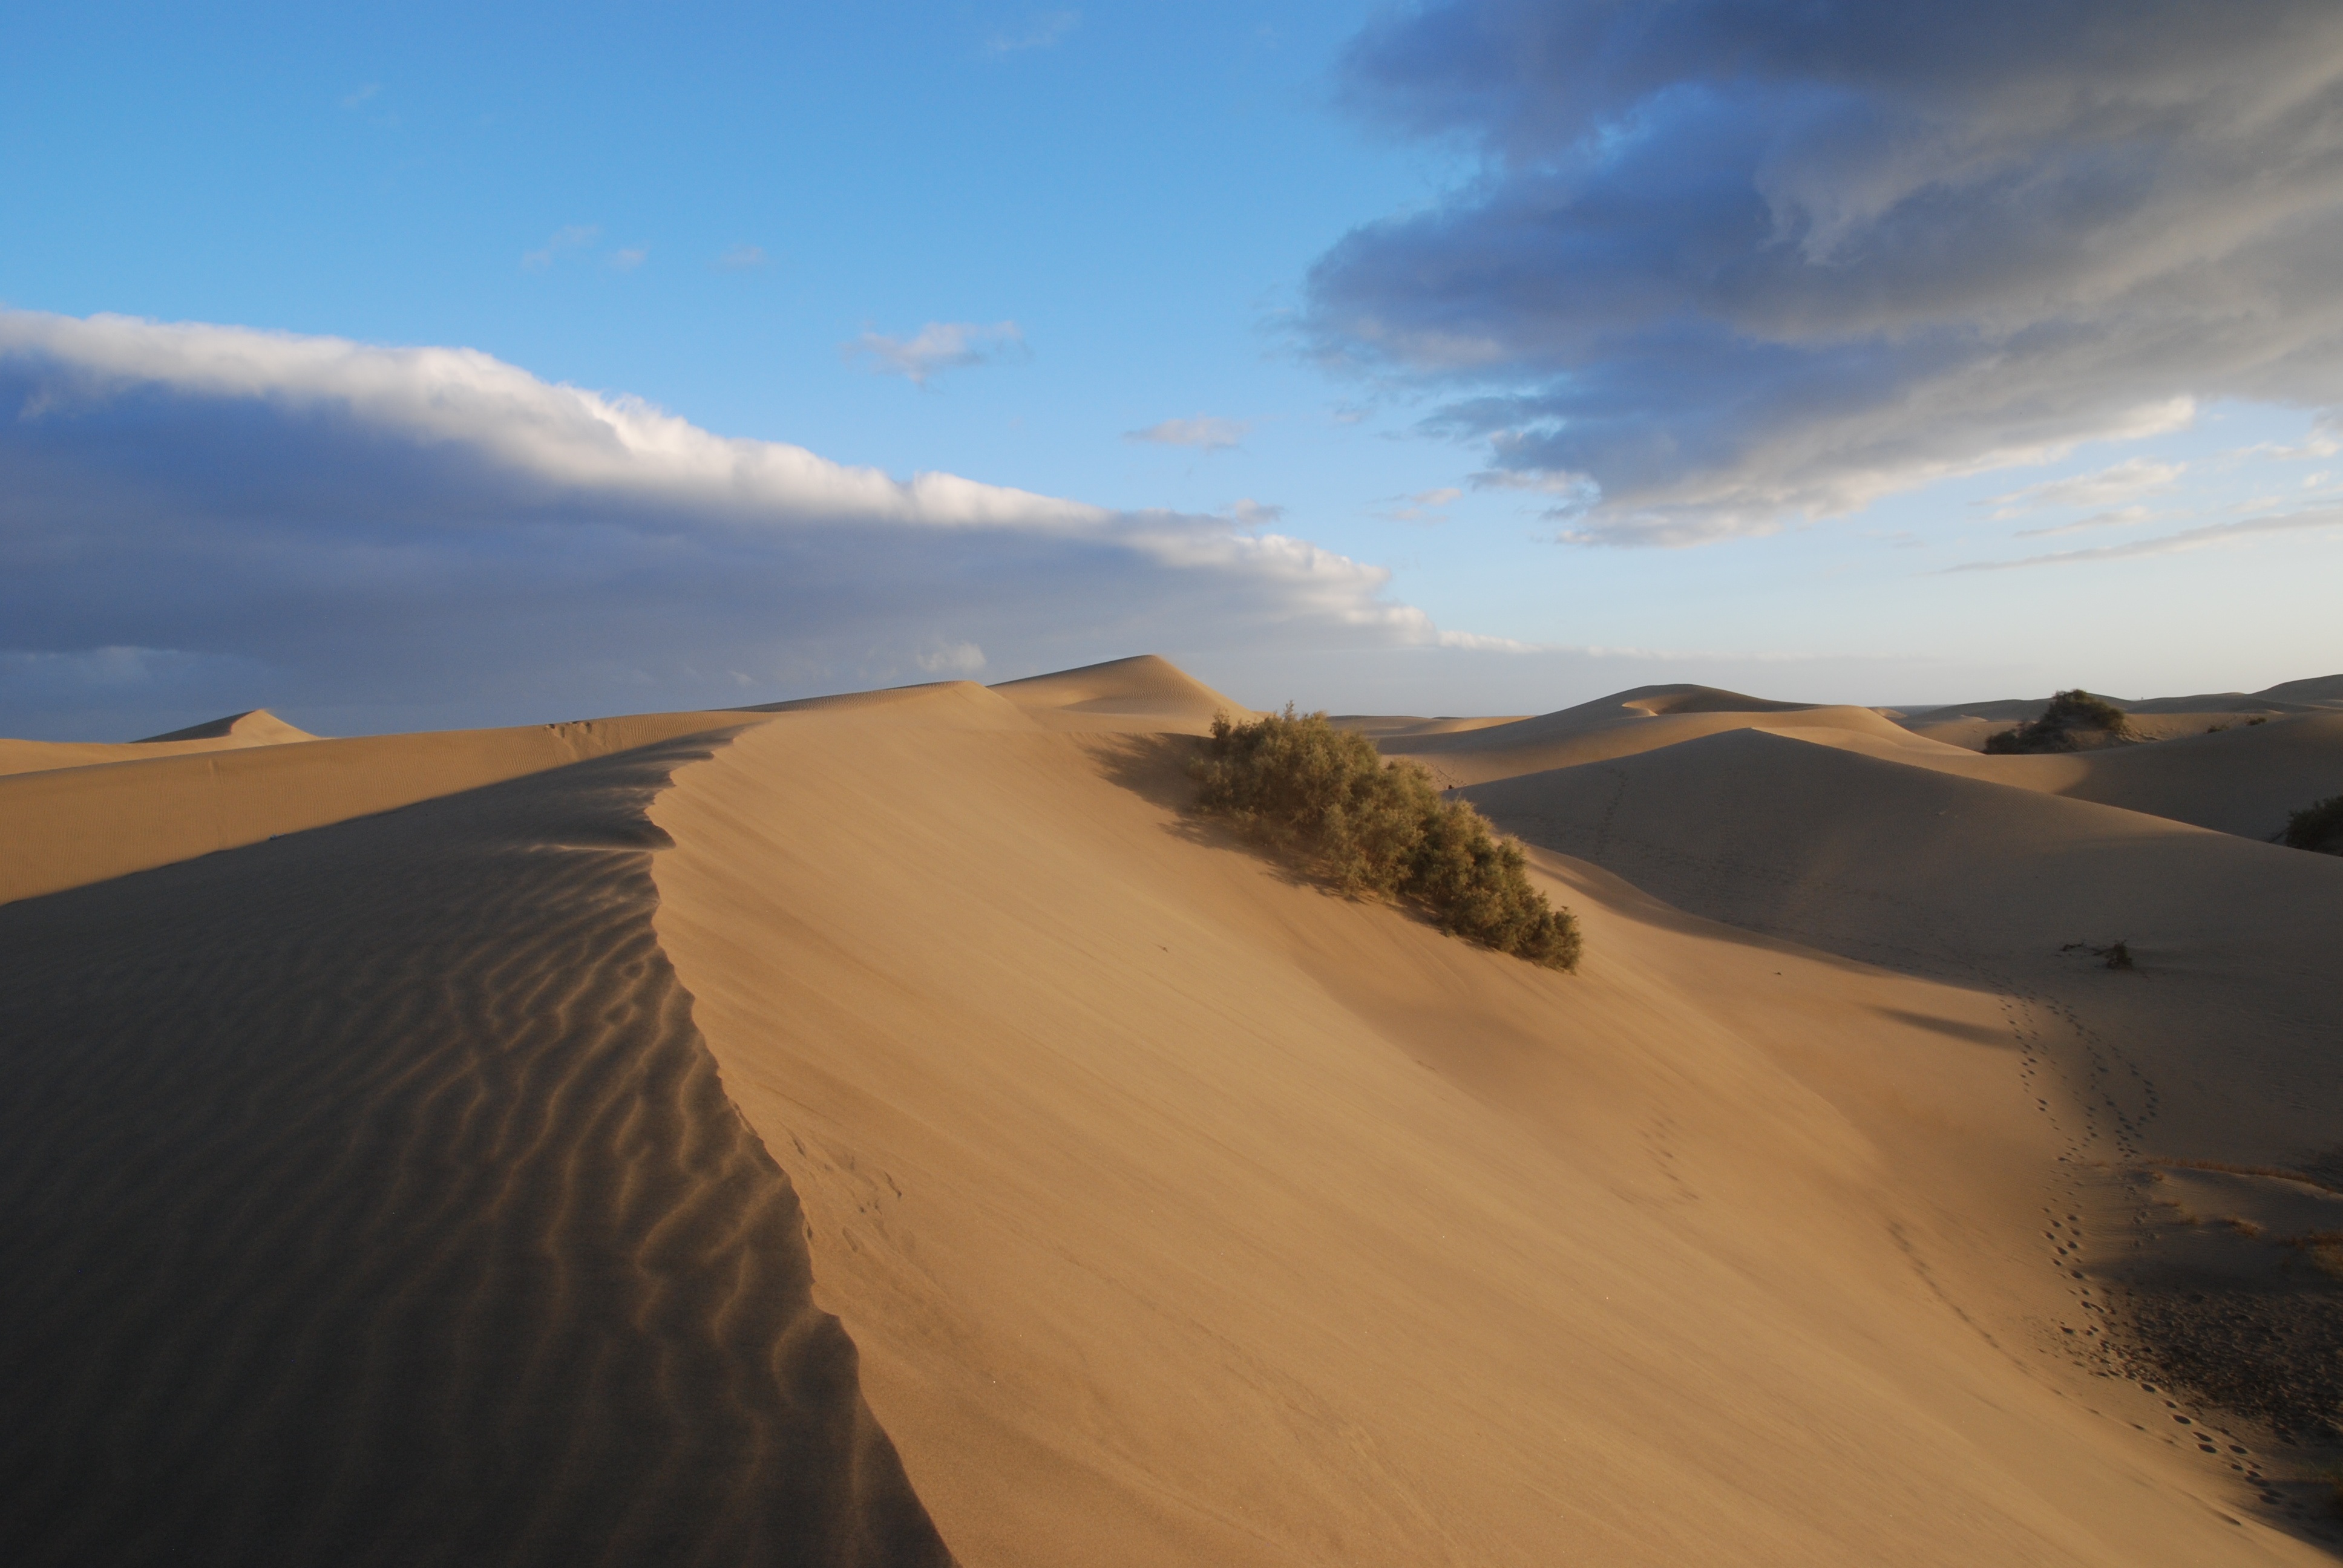
landscape, sand, desert, dune, material, dunes, habitat, ecosystem, sahara, landform, erg, sand dunes, natural environment, geographical feature, aeolian landform